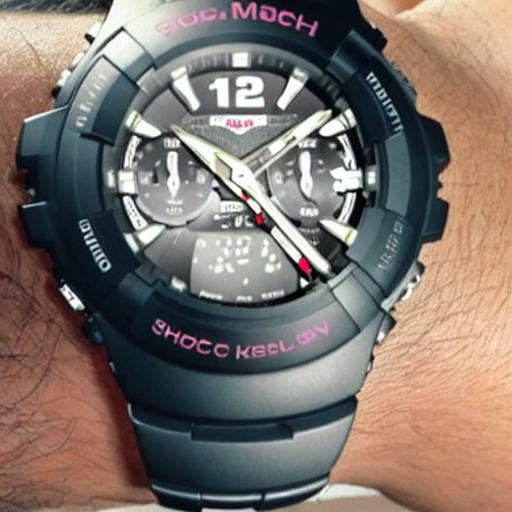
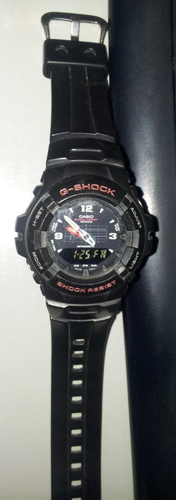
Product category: accessories_watch
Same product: no